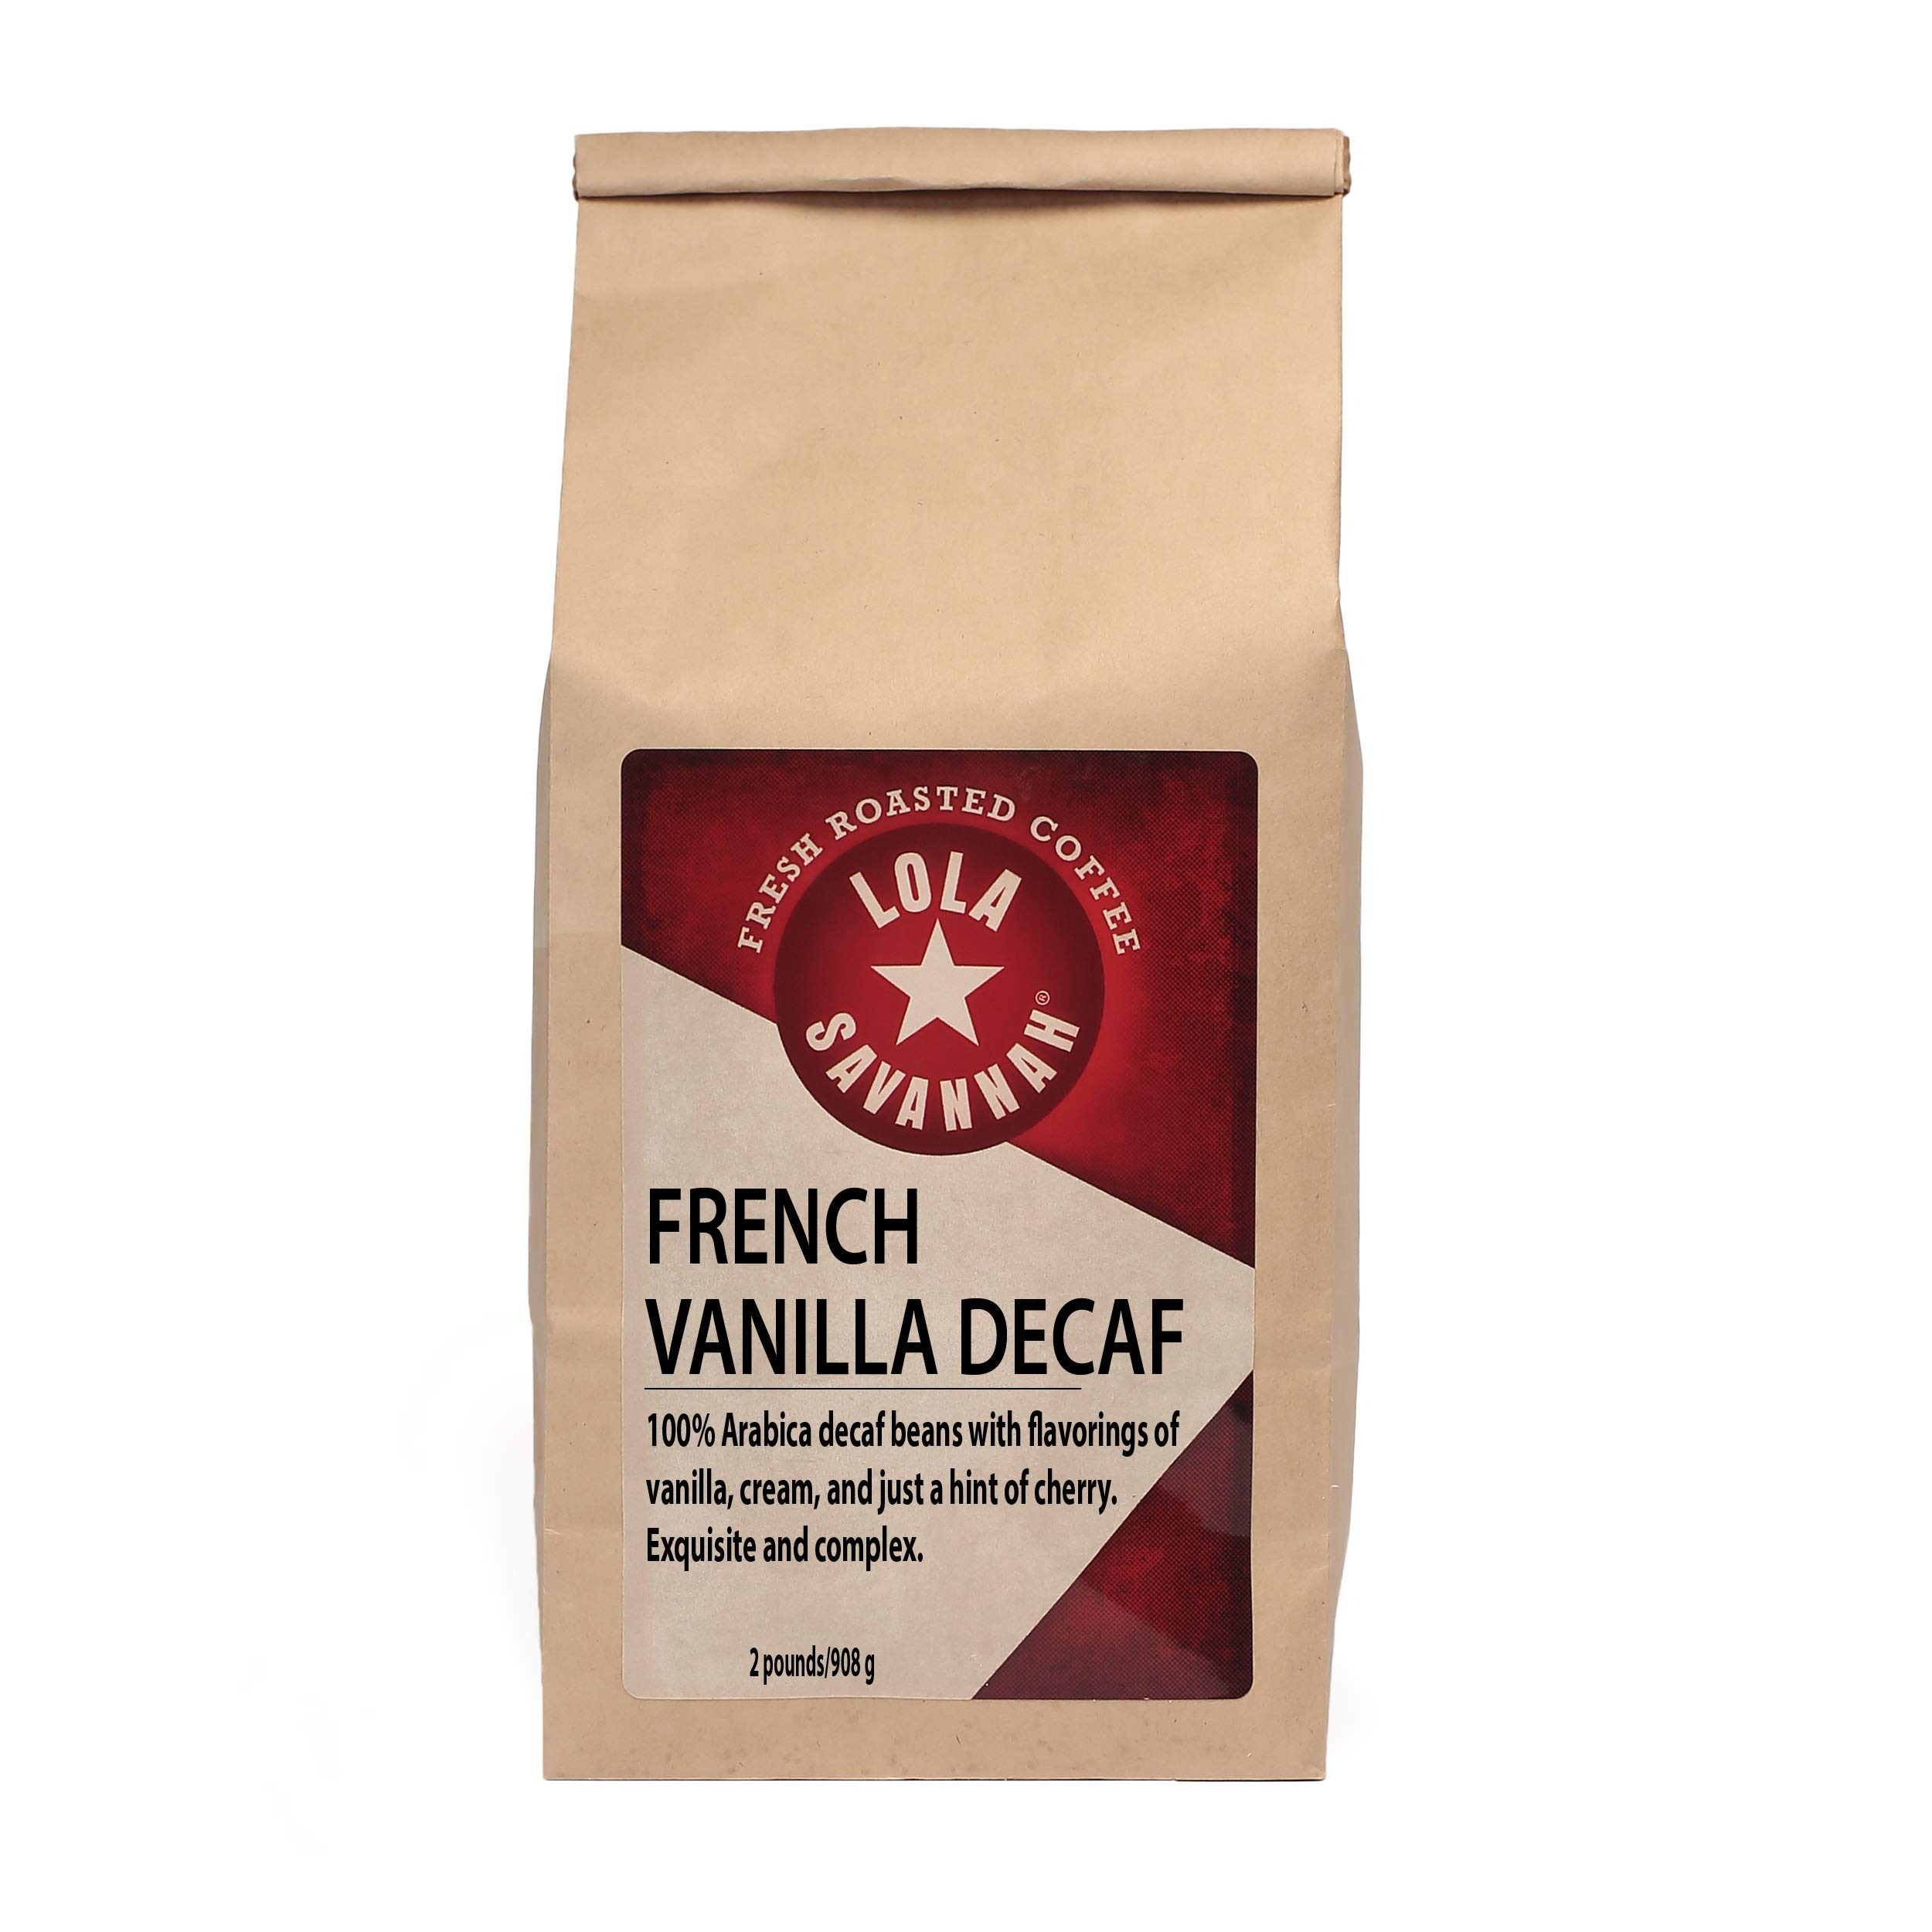
Item Name: Lola Savannah French Vanilla Whole Bean Coffee - A French Roast with Delicate Flavors of Vanilla | Decaf | 2lb Bag
Bullet Point 1: CULINARY EXPERTISE - Brew a fresh cup of this exquisite French Vanilla coffee, crafted with a special blend of delicate flavors
Bullet Point 2: FRESHEST BEANS - We are proud to offer quality coffee beans you'll love, roasted daily in our Texas facility
Bullet Point 3: A DECAF WITH REAL TASTE - Rich, smooth, and flavorful coffee without the caffeine
Bullet Point 4: TREAT YOURSELF - To a well rounded rich cup of coffee with an irresistible aroma - Lola Savannah promises a great coffee experience for any occasion
Bullet Point 5: ROASTED TO PERFECTION - We understand the art & the science of crafting exquisite coffee ranging from organics, flavored coffees, to rich bold blends
Value: 32.0
Unit: Ounce

Price: 40.89